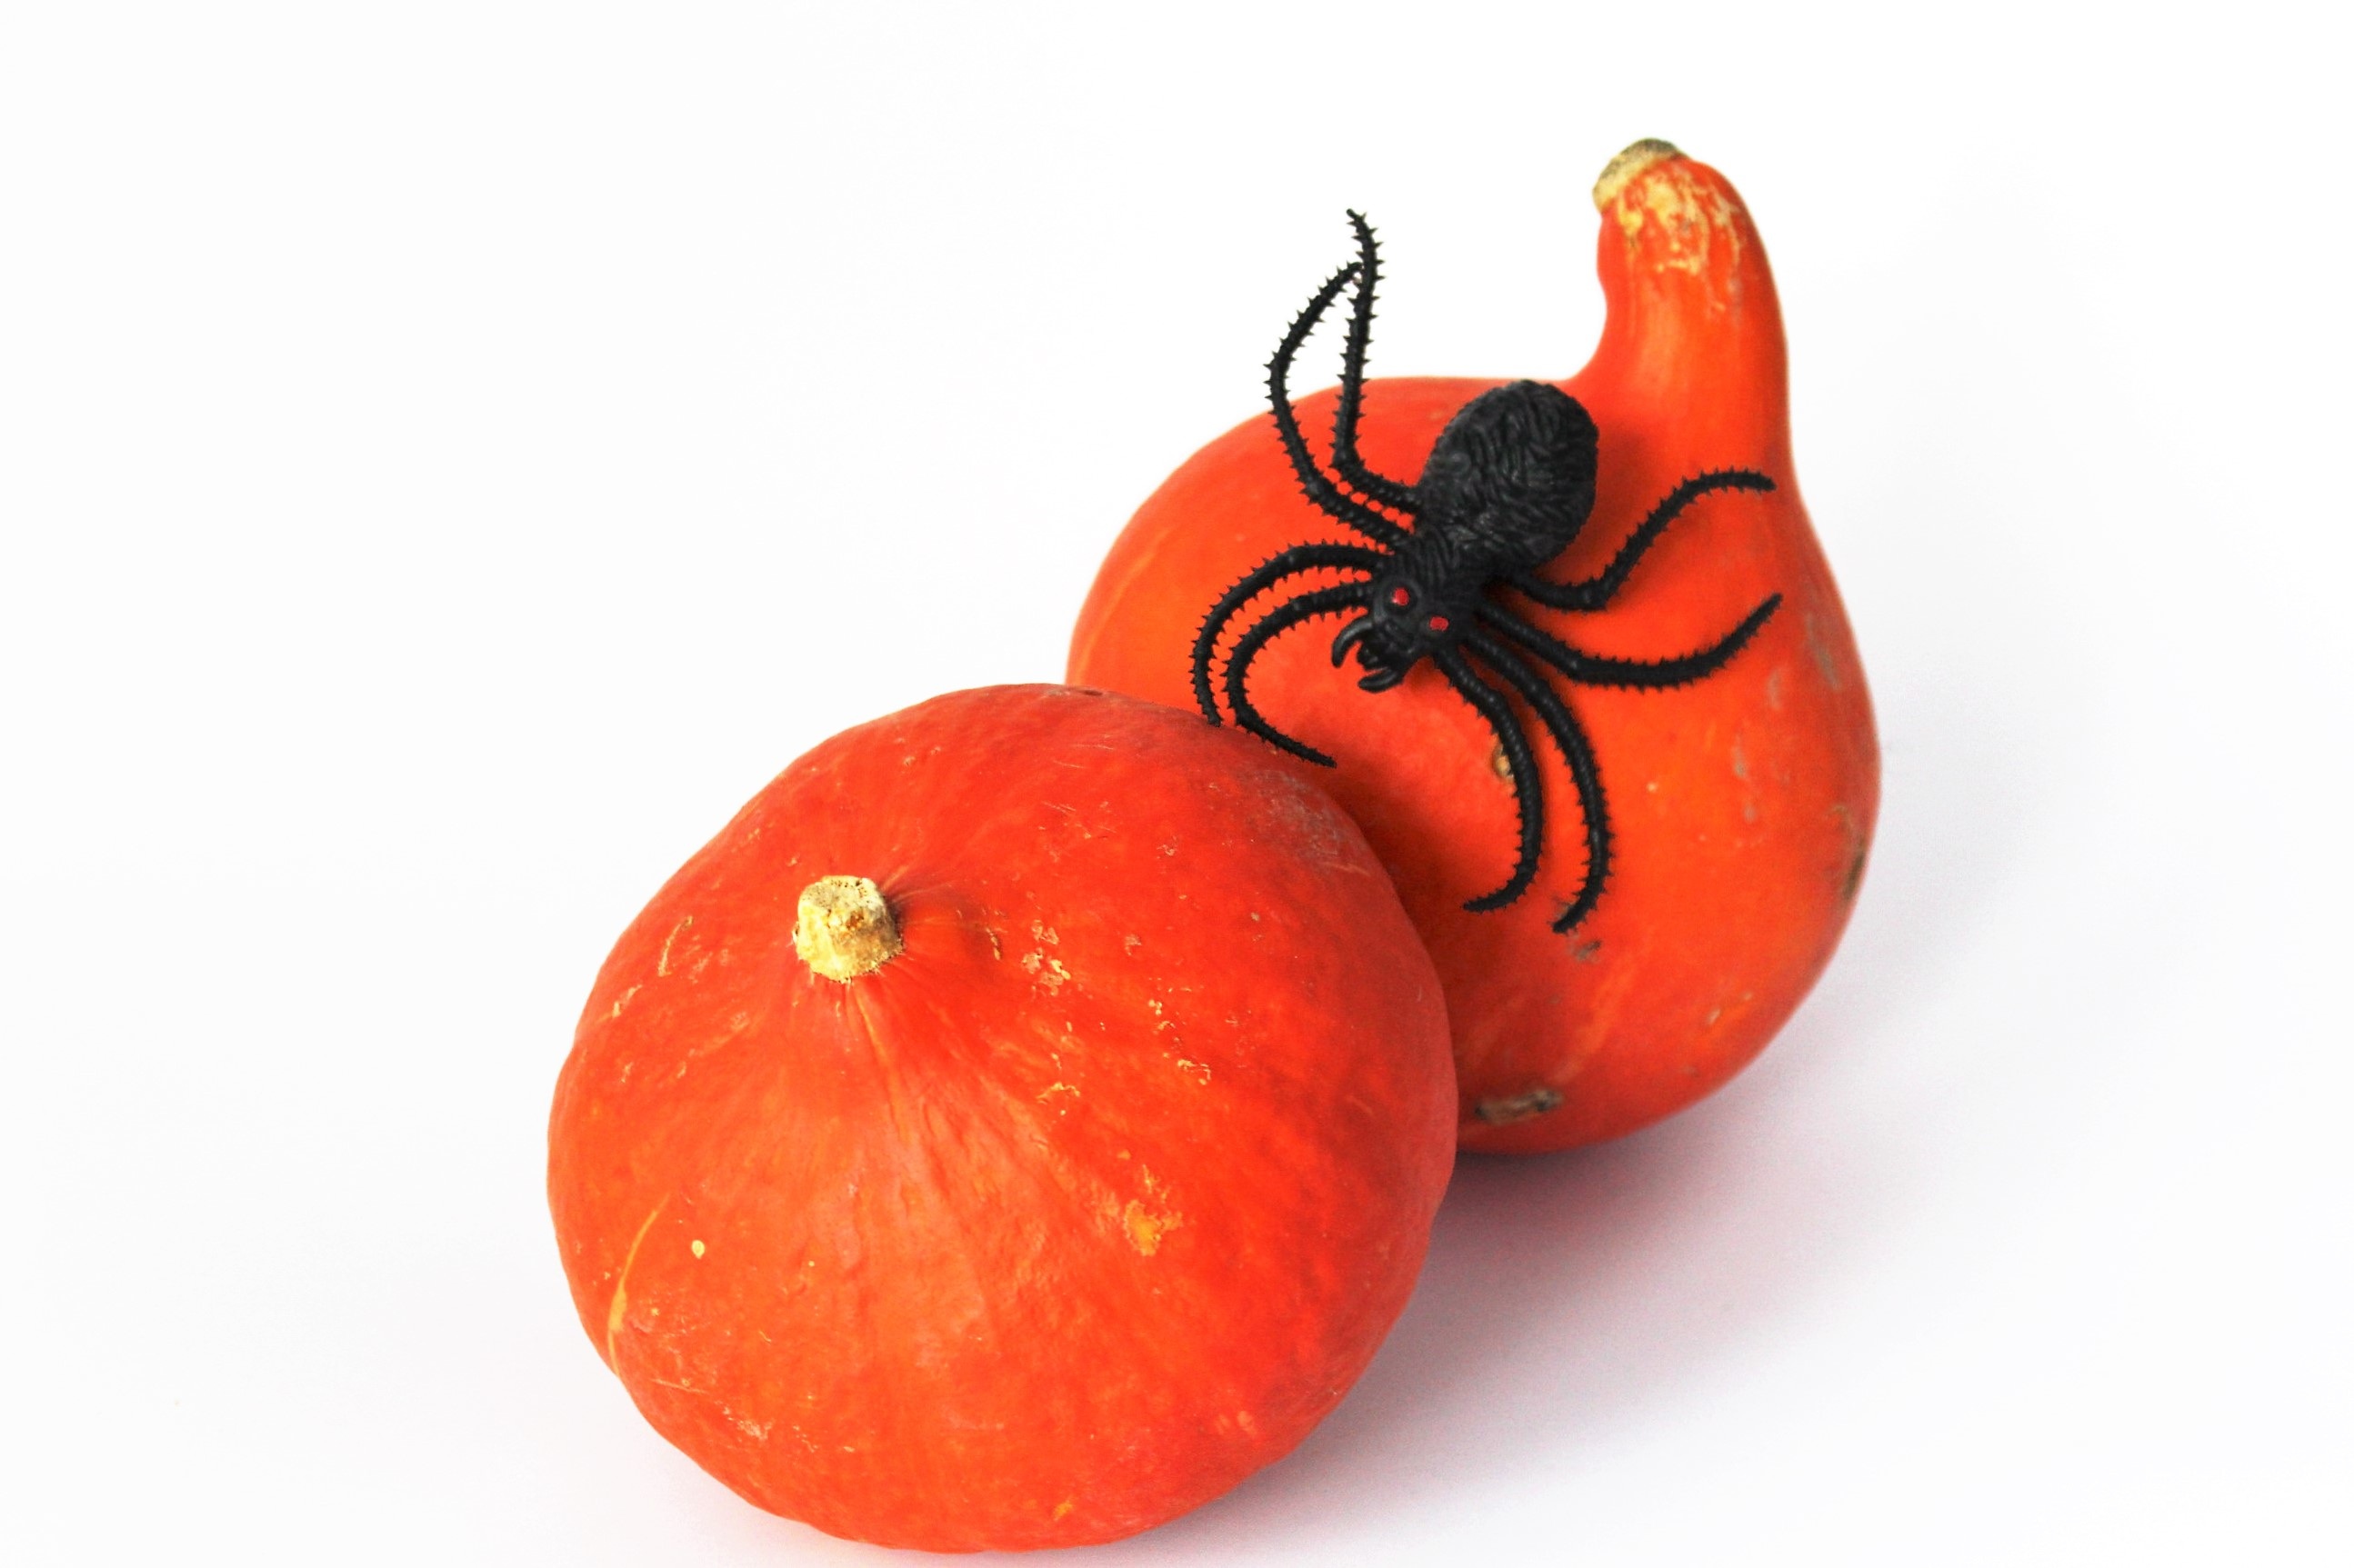
plant, fruit, orange, food, red, produce, vegetable, autumn, pumpkin, halloween, gourd, tomato, spider, fear, creepy, happy halloween, flowering plant, land plant, potato and tomato genus